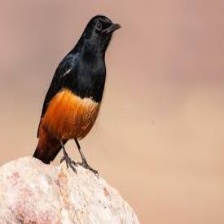
Species: FIERY MINIVET
Scientific name: PERICROCOTUS IGNEUS